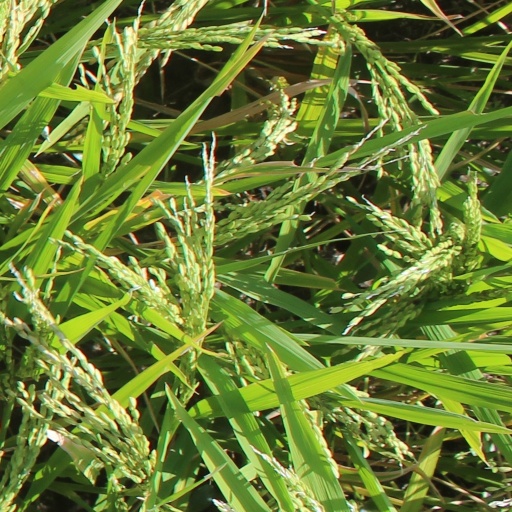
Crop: rice